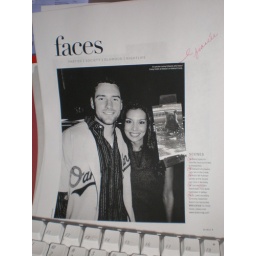
A bear even ends up in the Faces page proofs sitting on my desk. (Bears, August 2007)